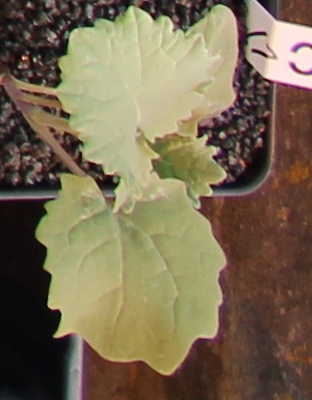
Label: Canola